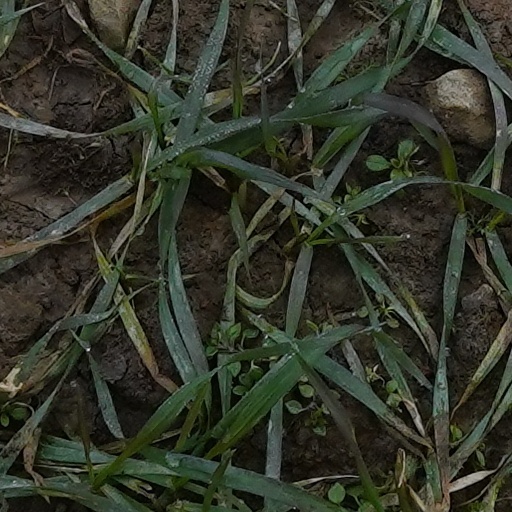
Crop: wheat